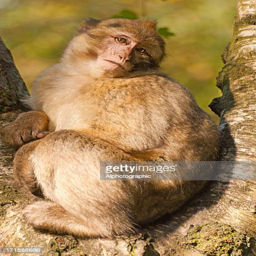
barbary macaques in a tree